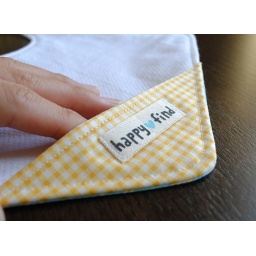
wee bobby bibs in light blue elephants 3